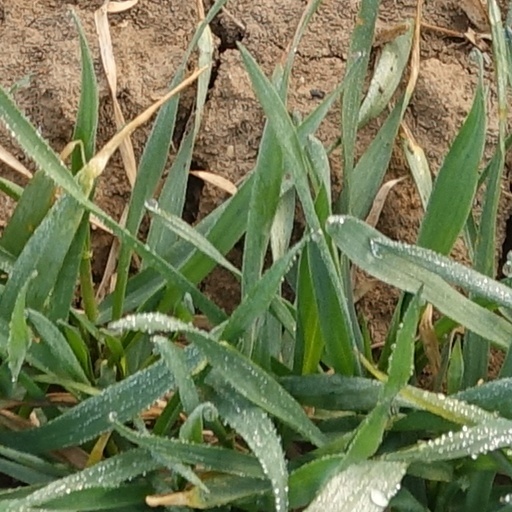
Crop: wheat